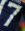
Number: 7